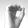
ASL letter: O